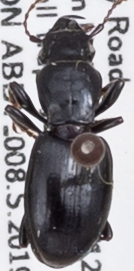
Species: Promecognathus crassus
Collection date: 2019-05-14
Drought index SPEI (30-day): -2.09
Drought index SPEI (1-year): -2.09
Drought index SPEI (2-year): -2.09